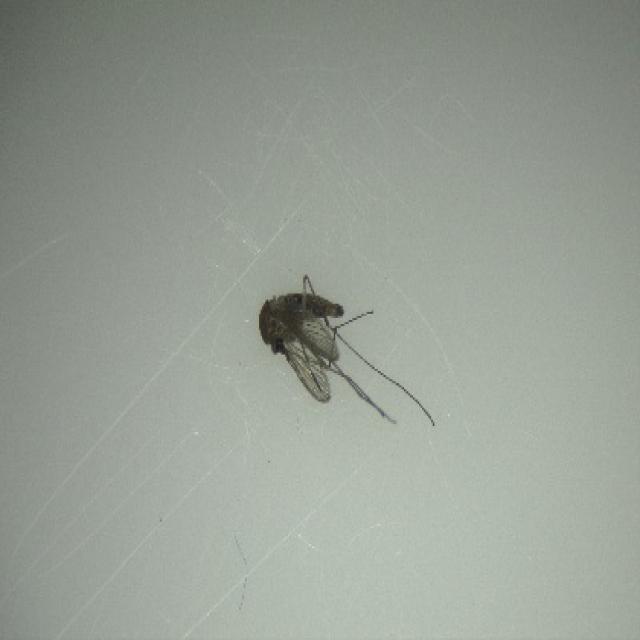
Species: culex_tritaeniorhynchus